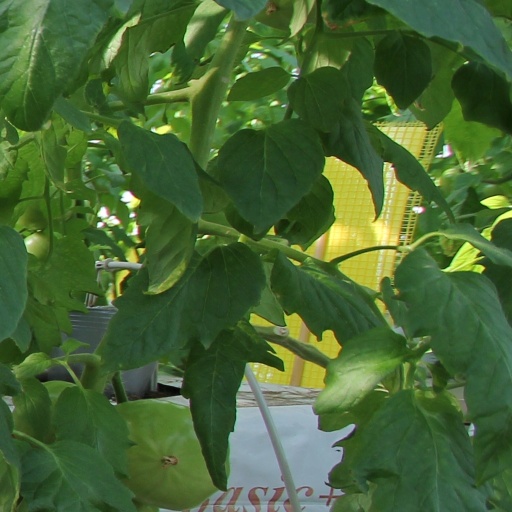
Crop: tomato